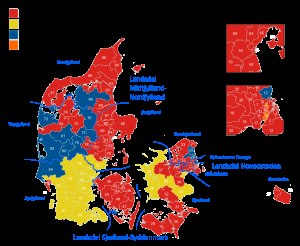
Folketingsvalget 2015 / Valgresultatet / Danmark / Kredsresultater
Største parti i de 92 opstillingskredse.
Folketingsvalget 2015 var et valg til Folketinget i Kongeriget Danmark og fandt sted torsdag den 18. juni 2015. Der blev valgt 175 medlemmer fra Danmark, samt to fra hhv. Færøerne og Grønland, dvs. i alt 179 medlemmer.